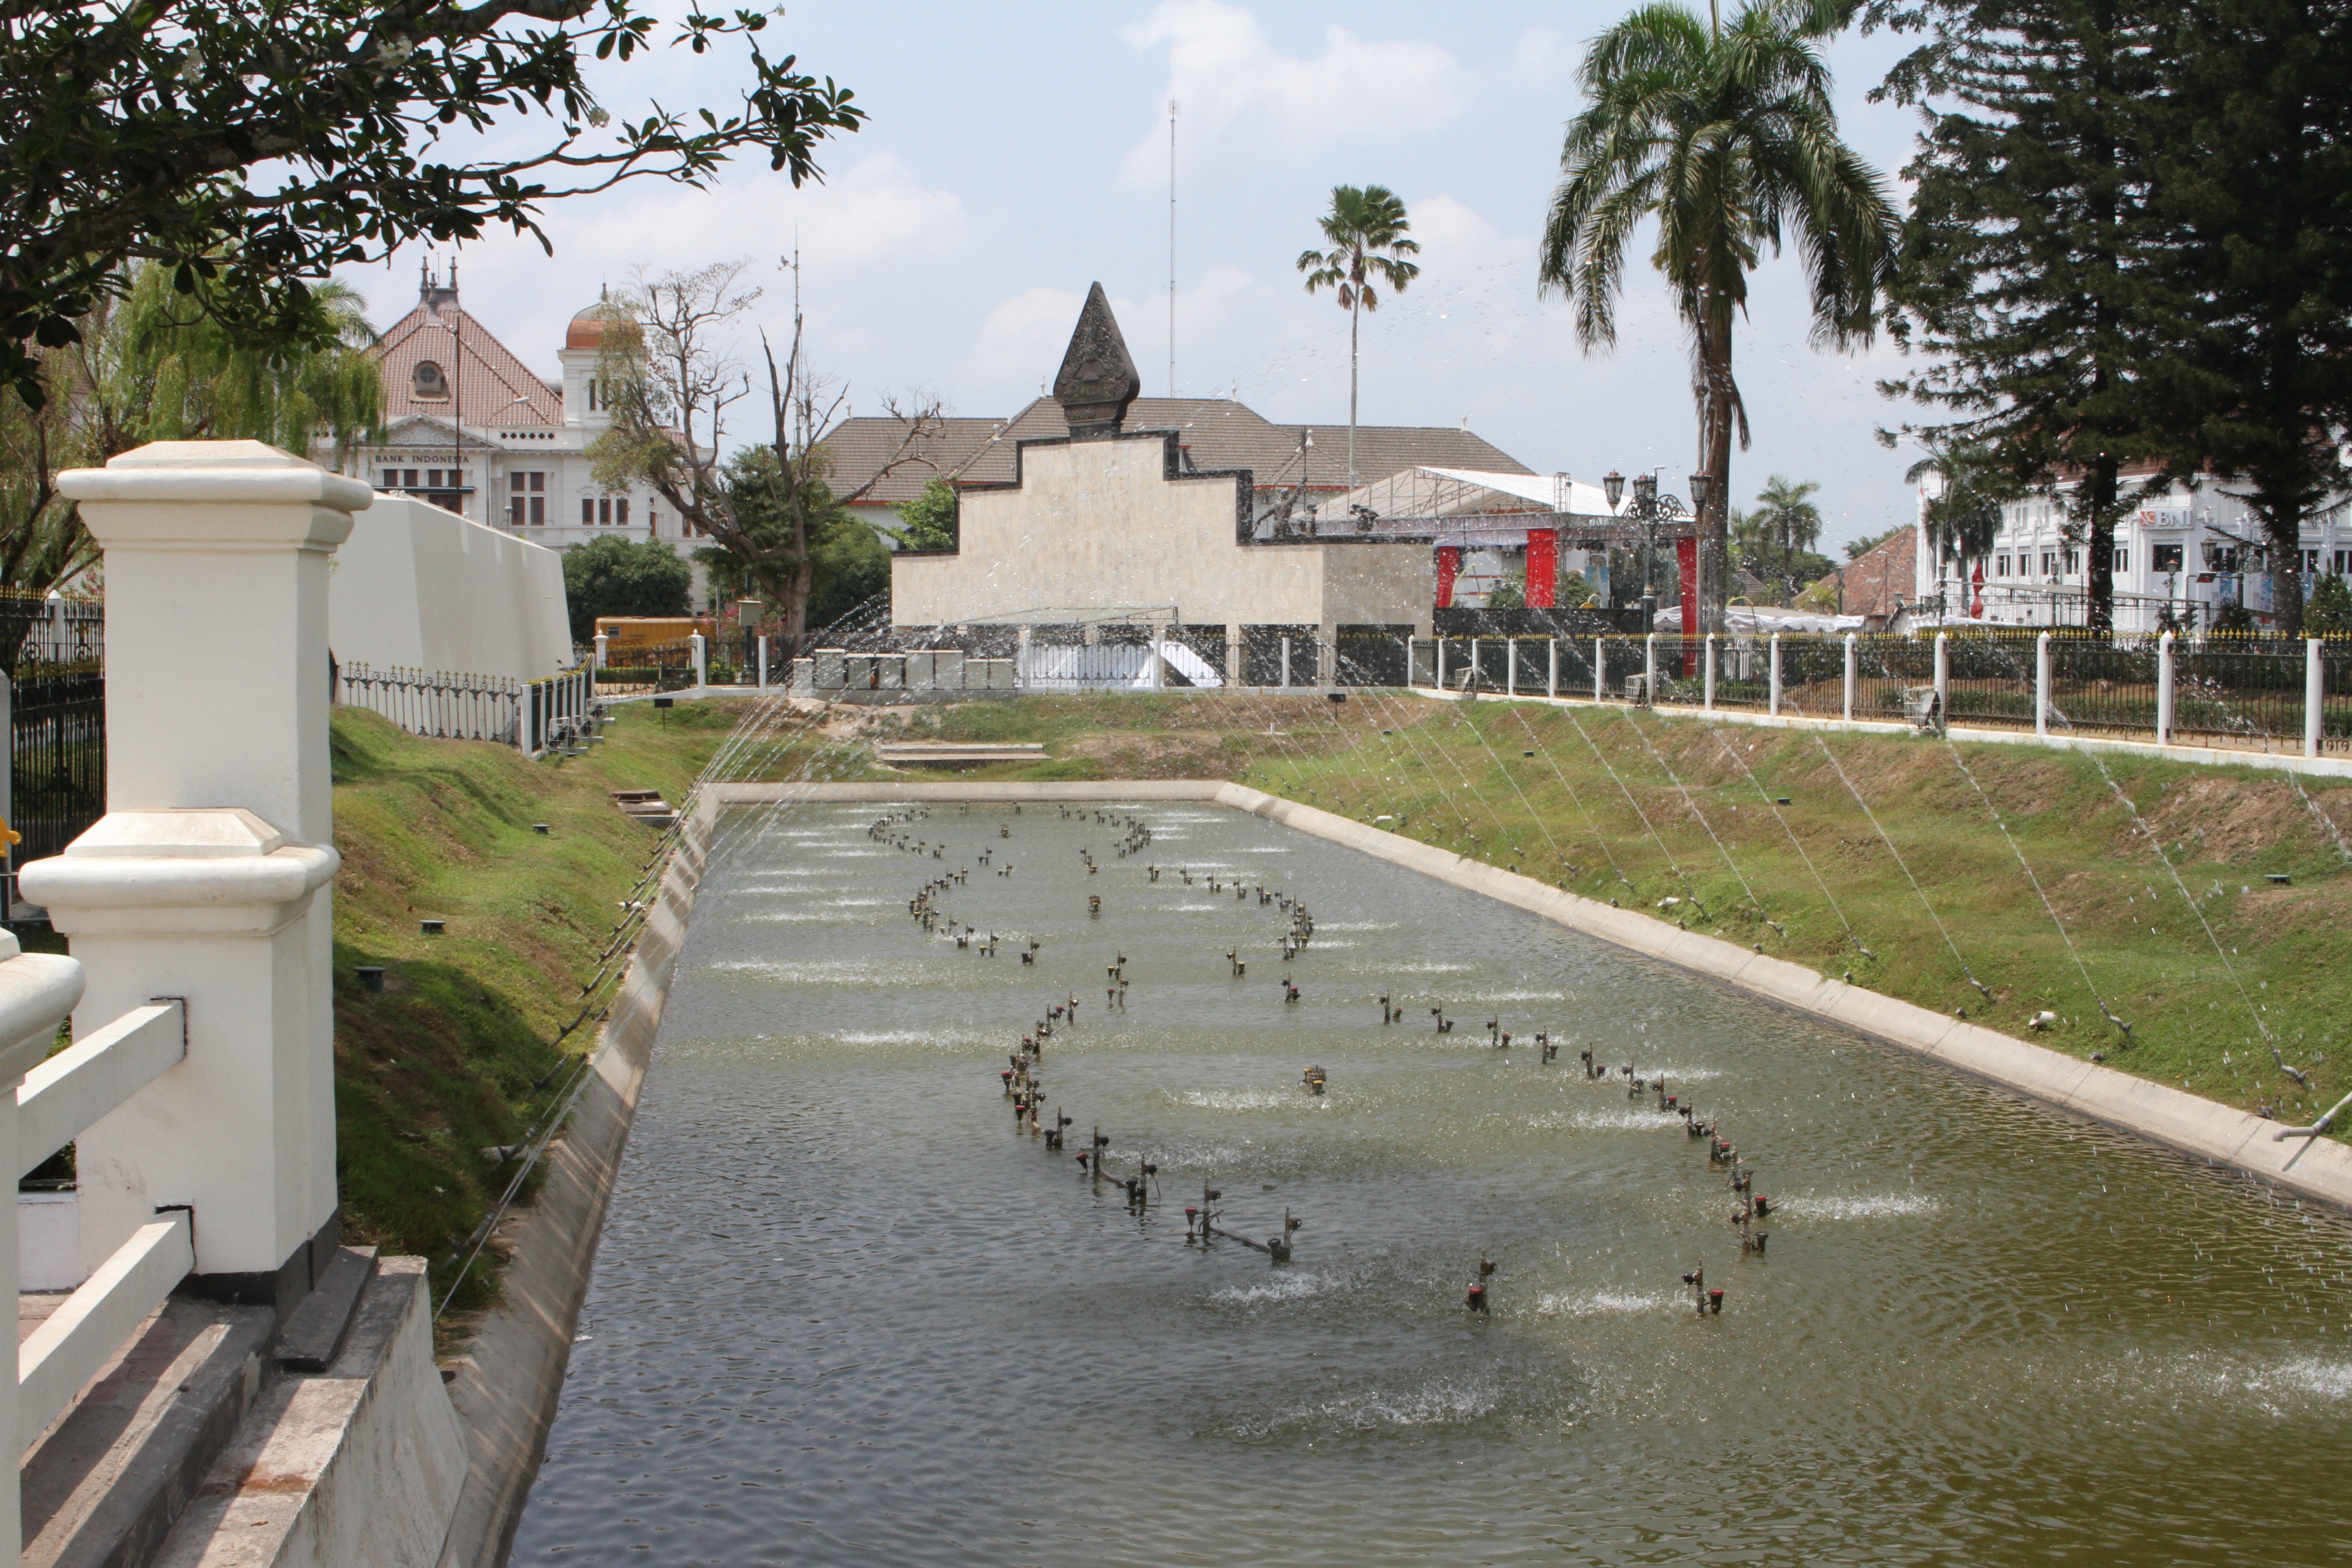
tree, water, nature, architecture, palace, canal, walkway, summer, park, religion, asia, garden, waterway, sculpture, temple, fountain, royal, estate, indonesia